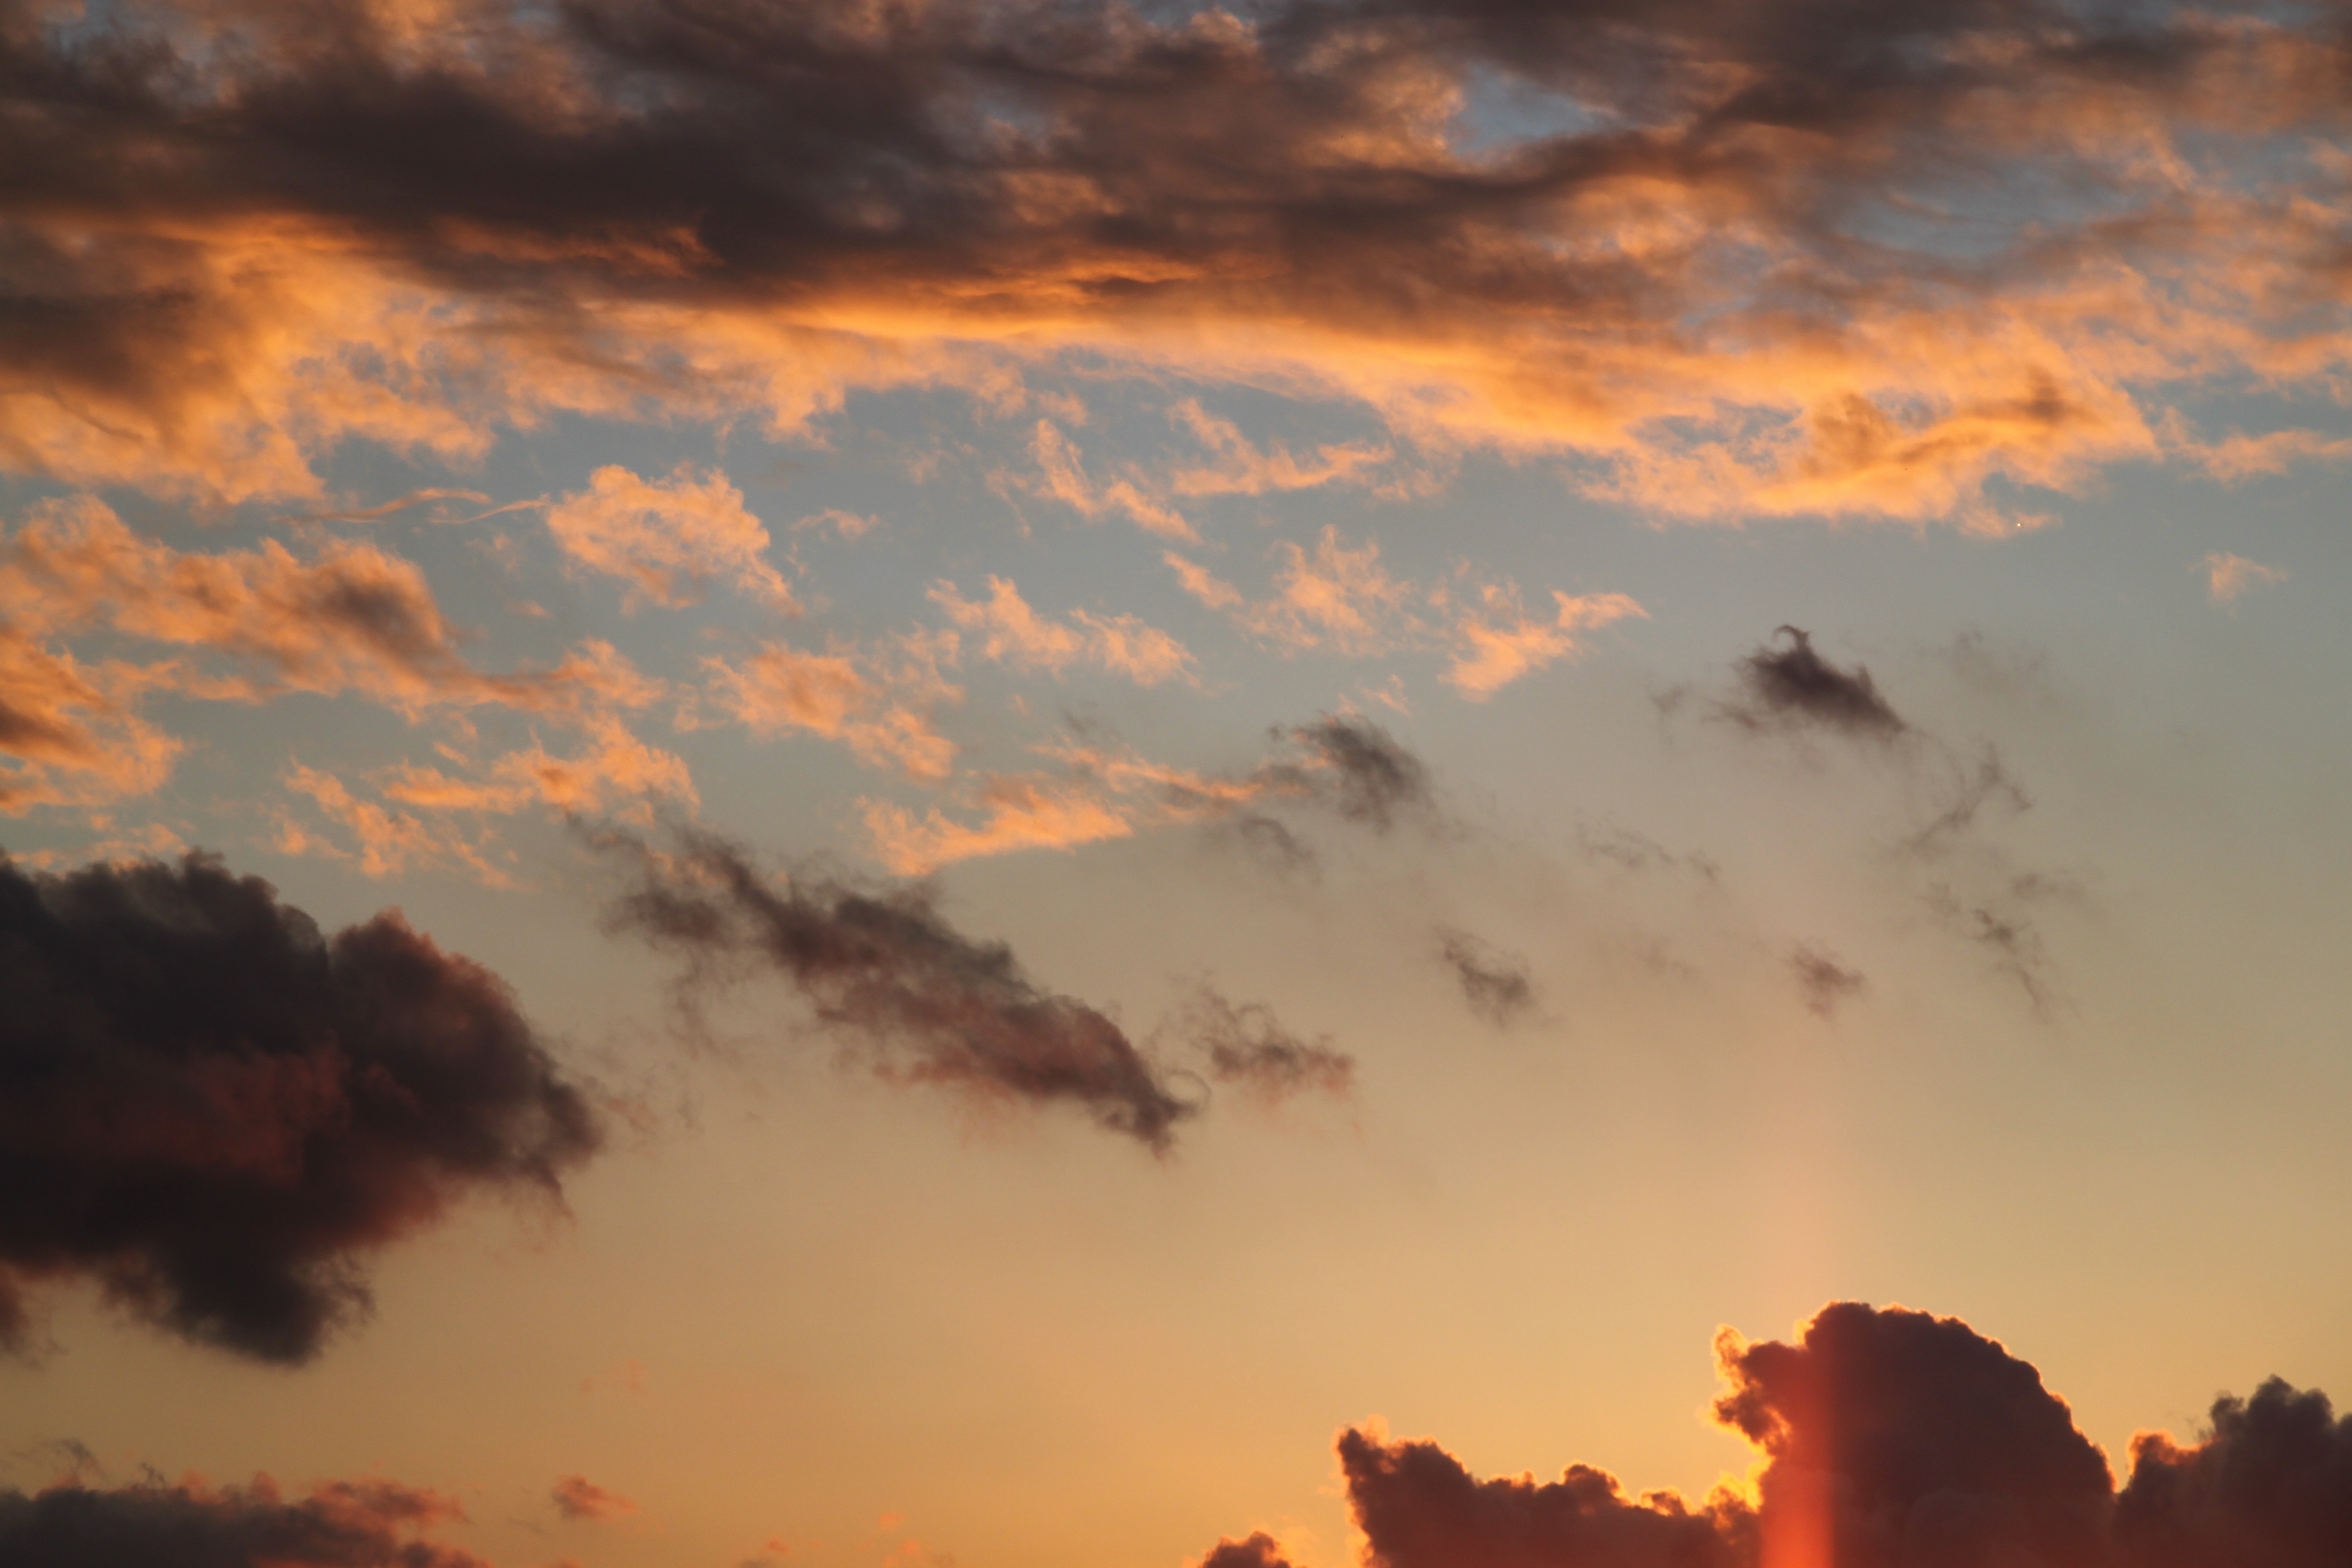
landscape, nature, horizon, light, cloud, sky, sun, sunrise, sunset, prairie, sunlight, morning, dawn, atmosphere, summer, dusk, evening, red, peace, cumulus, solar, art, clouds, background, turkey, wallpaper, afterglow, after the sunset glow, meteorological phenomenon, red sky at morning